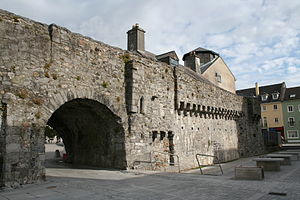
Galway / Kultur / Seværdigheder
Galway er en by i den Irske Republik. Galway ligger ved den irske vestkyst i County Galway i provinsen Connacht. Galway havde i 2006 en befolkning på 72.729.